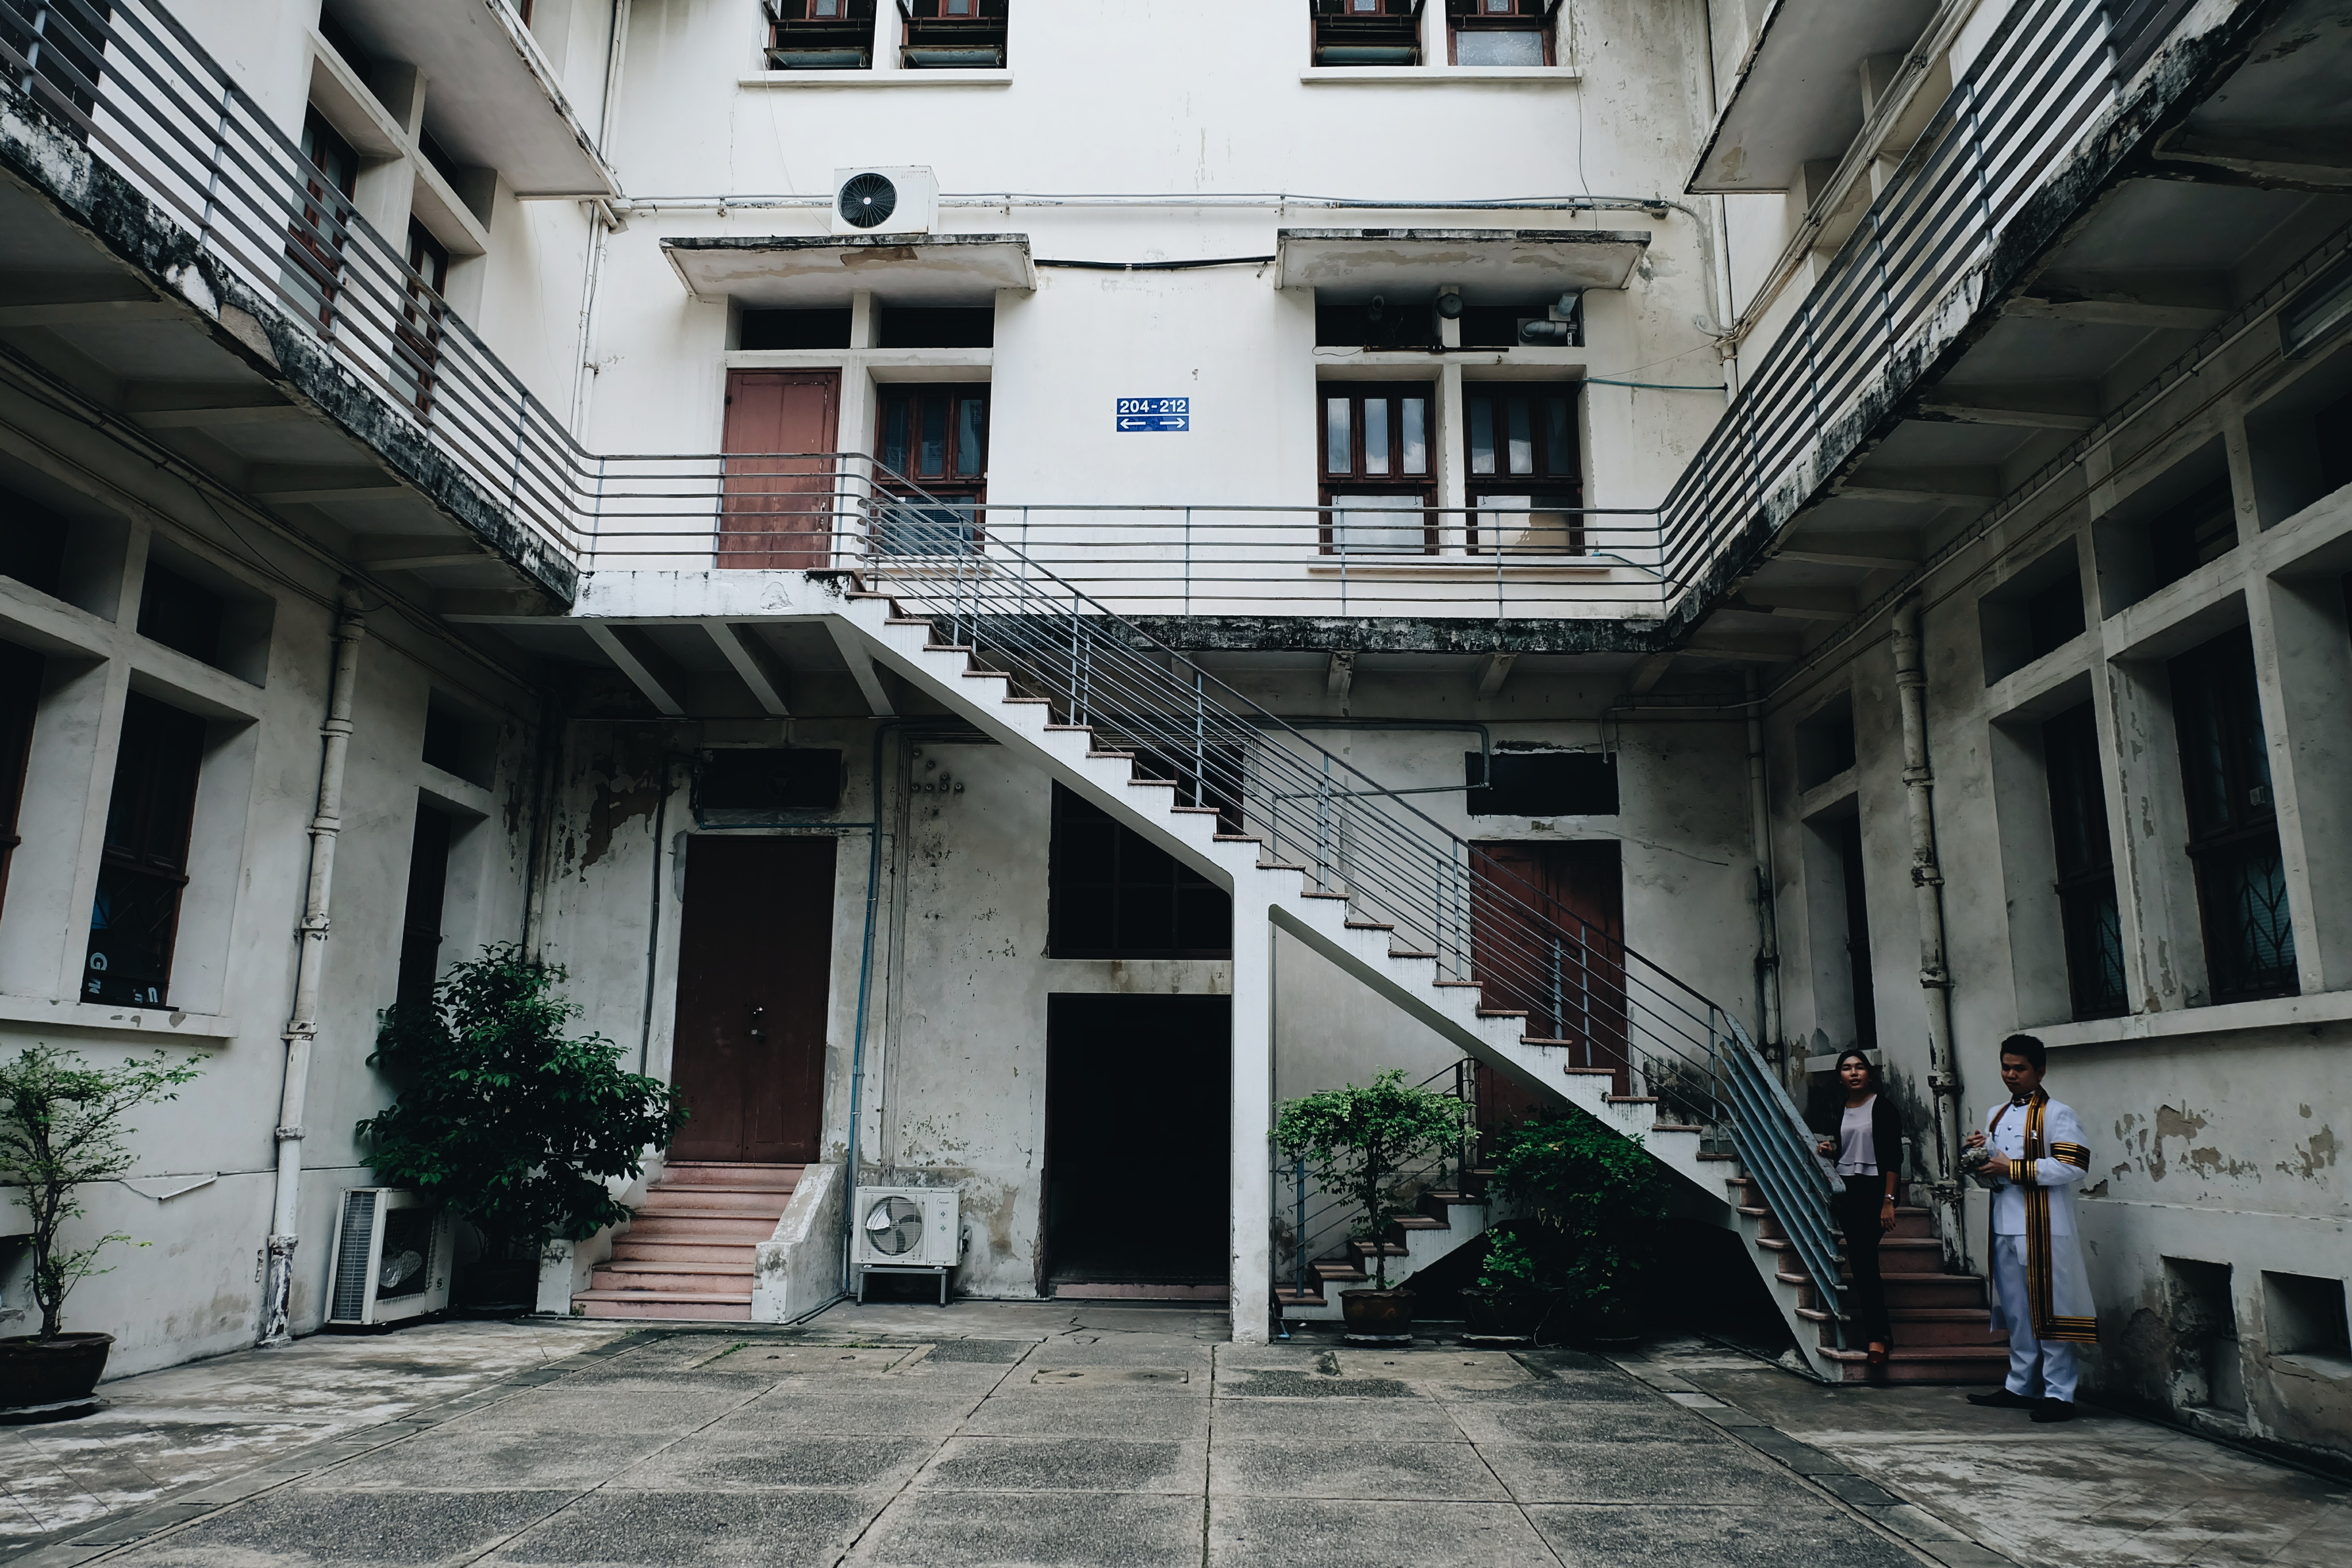
architecture, house, building, home, facade, property, estate, urban area, residential area